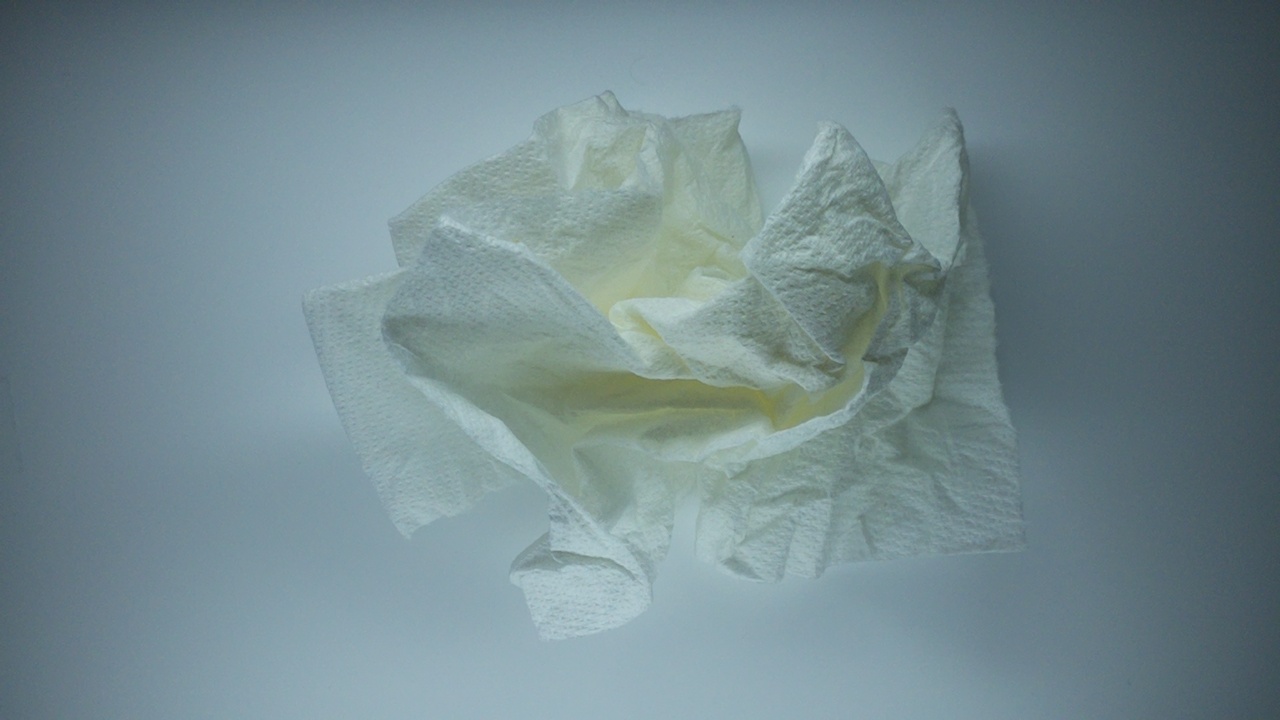
Label: trash